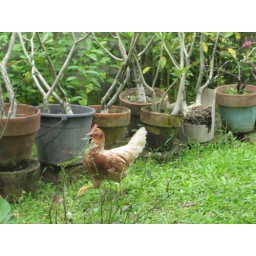
A chicken running around their lot